Zdeňka Wiedermannová-Motyčková

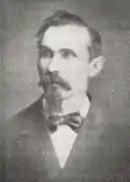
Wiedermannová's father Osvald Vídrman (Wiedermann)

Zdeňka Maria and Hedvika Wiedermannová, twin daughters of Františka (née Zbořilová) and Osvald Vídrman (Wiedermann), were born on 17 April 1868 in Náklo, in the Margraviate of Moravia, of the Lands of the Bohemian Crown in the Austro-Hungarian Empire. Her twin lived only until 26 July 1868. She had four other siblings: (1862–1935), who would also become active in the Moravian women's movement; Božena born on 16 April 1863; Růžena born on 2 July 1866; and a younger brother, Jaroslav, born on 12 February 1873. Her father often used the Czech version of his name, Osvald Vídrman, and was a teacher and ethnographer of folk music and customs. Though she was raised in a progressive family, her Catholic training initially ingrained a more conservative philosophy for Wiedermannová. She was educated in the Catholic school system and in 1886 graduated from the teacher training institute run by the Ursuline Monastery in Olomouc.